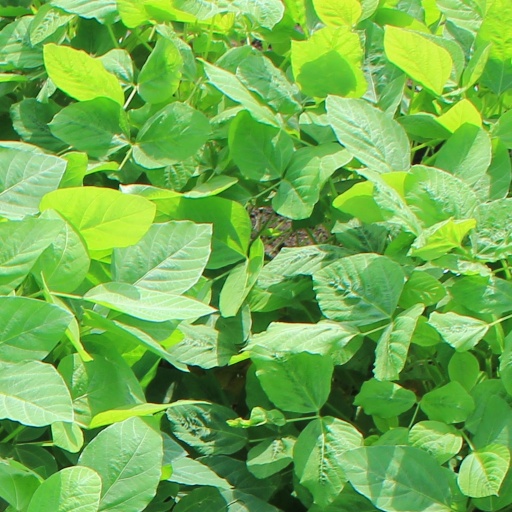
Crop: soybean